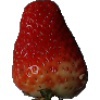
Label: Strawberry 1